Isabela, Basilan

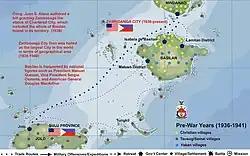
Basilan island 1936–1941

Politically, Basilan became a part of the Moro Province (1899–1914, encompassing most of Mindanao Island). Basilan was then included in the Department of Mindanao and Sulu (1914–1920), a district of Zamboanga Province (1920–1936), and then of the Chartered City of Zamboanga (1936–1948), before it became a Chartered City on its own right at the beginning of the Philippine Republic.